Theory of solar cells

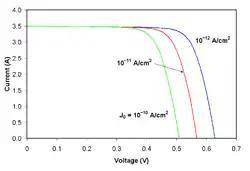
Effect of reverse saturation current on the current-voltage characteristics of a solar cell

Thus, an increase in "I" produces a reduction in "V" proportional to the inverse of the logarithm of the increase. This explains mathematically the reason for the reduction in "V" that accompanies increases in temperature described above. The effect of reverse saturation current on the I-V curve of a crystalline silicon solar cell are shown in the figure to the right. Physically, reverse saturation current is a measure of the "leakage" of carriers across the p–n junction in reverse bias. This leakage is a result of carrier recombination in the neutral regions on either side of the junction.